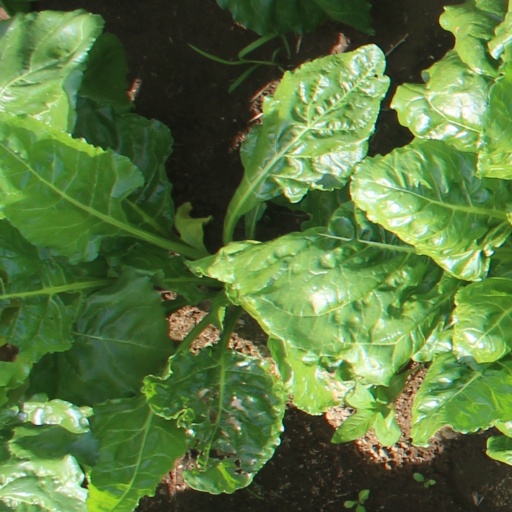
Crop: sugar beet